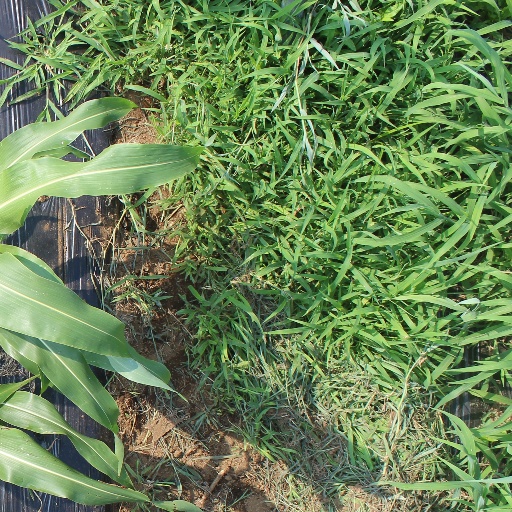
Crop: sorghum